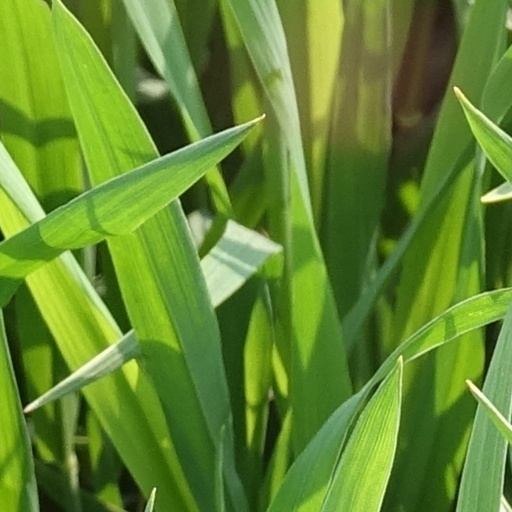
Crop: wheat